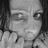
Emotion: sad